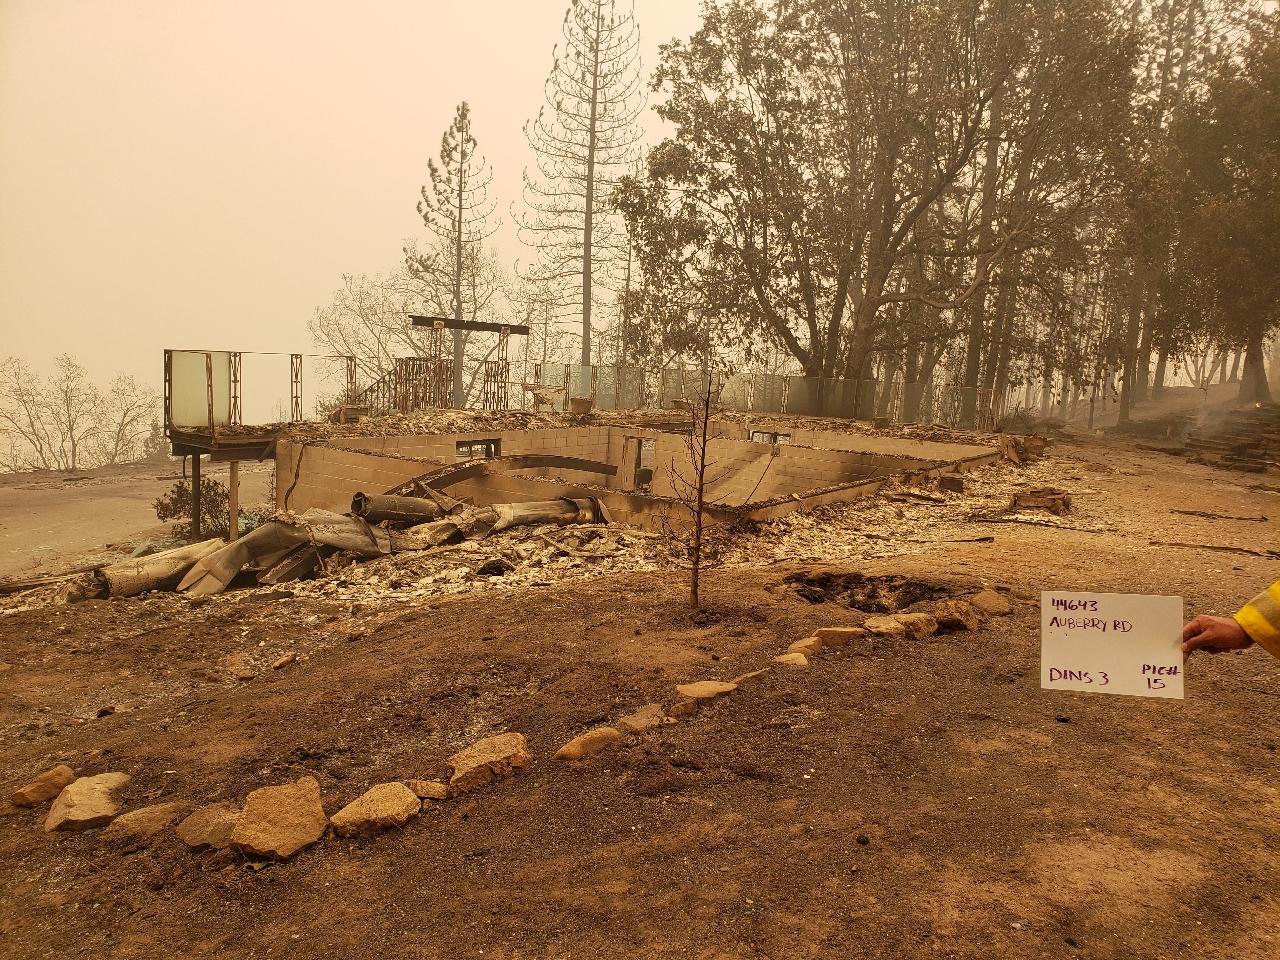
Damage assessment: destroyed